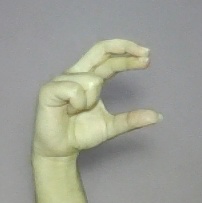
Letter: thal